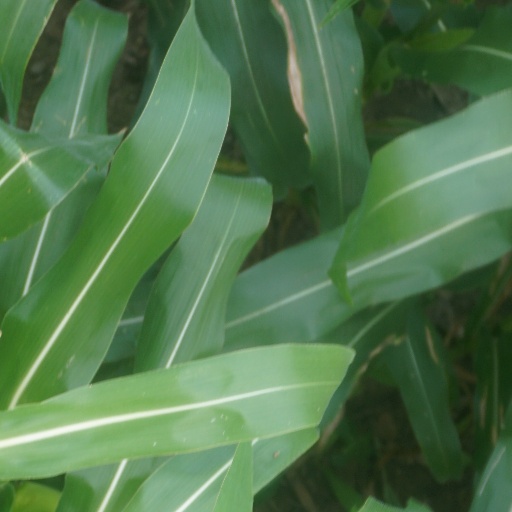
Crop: maize; corn